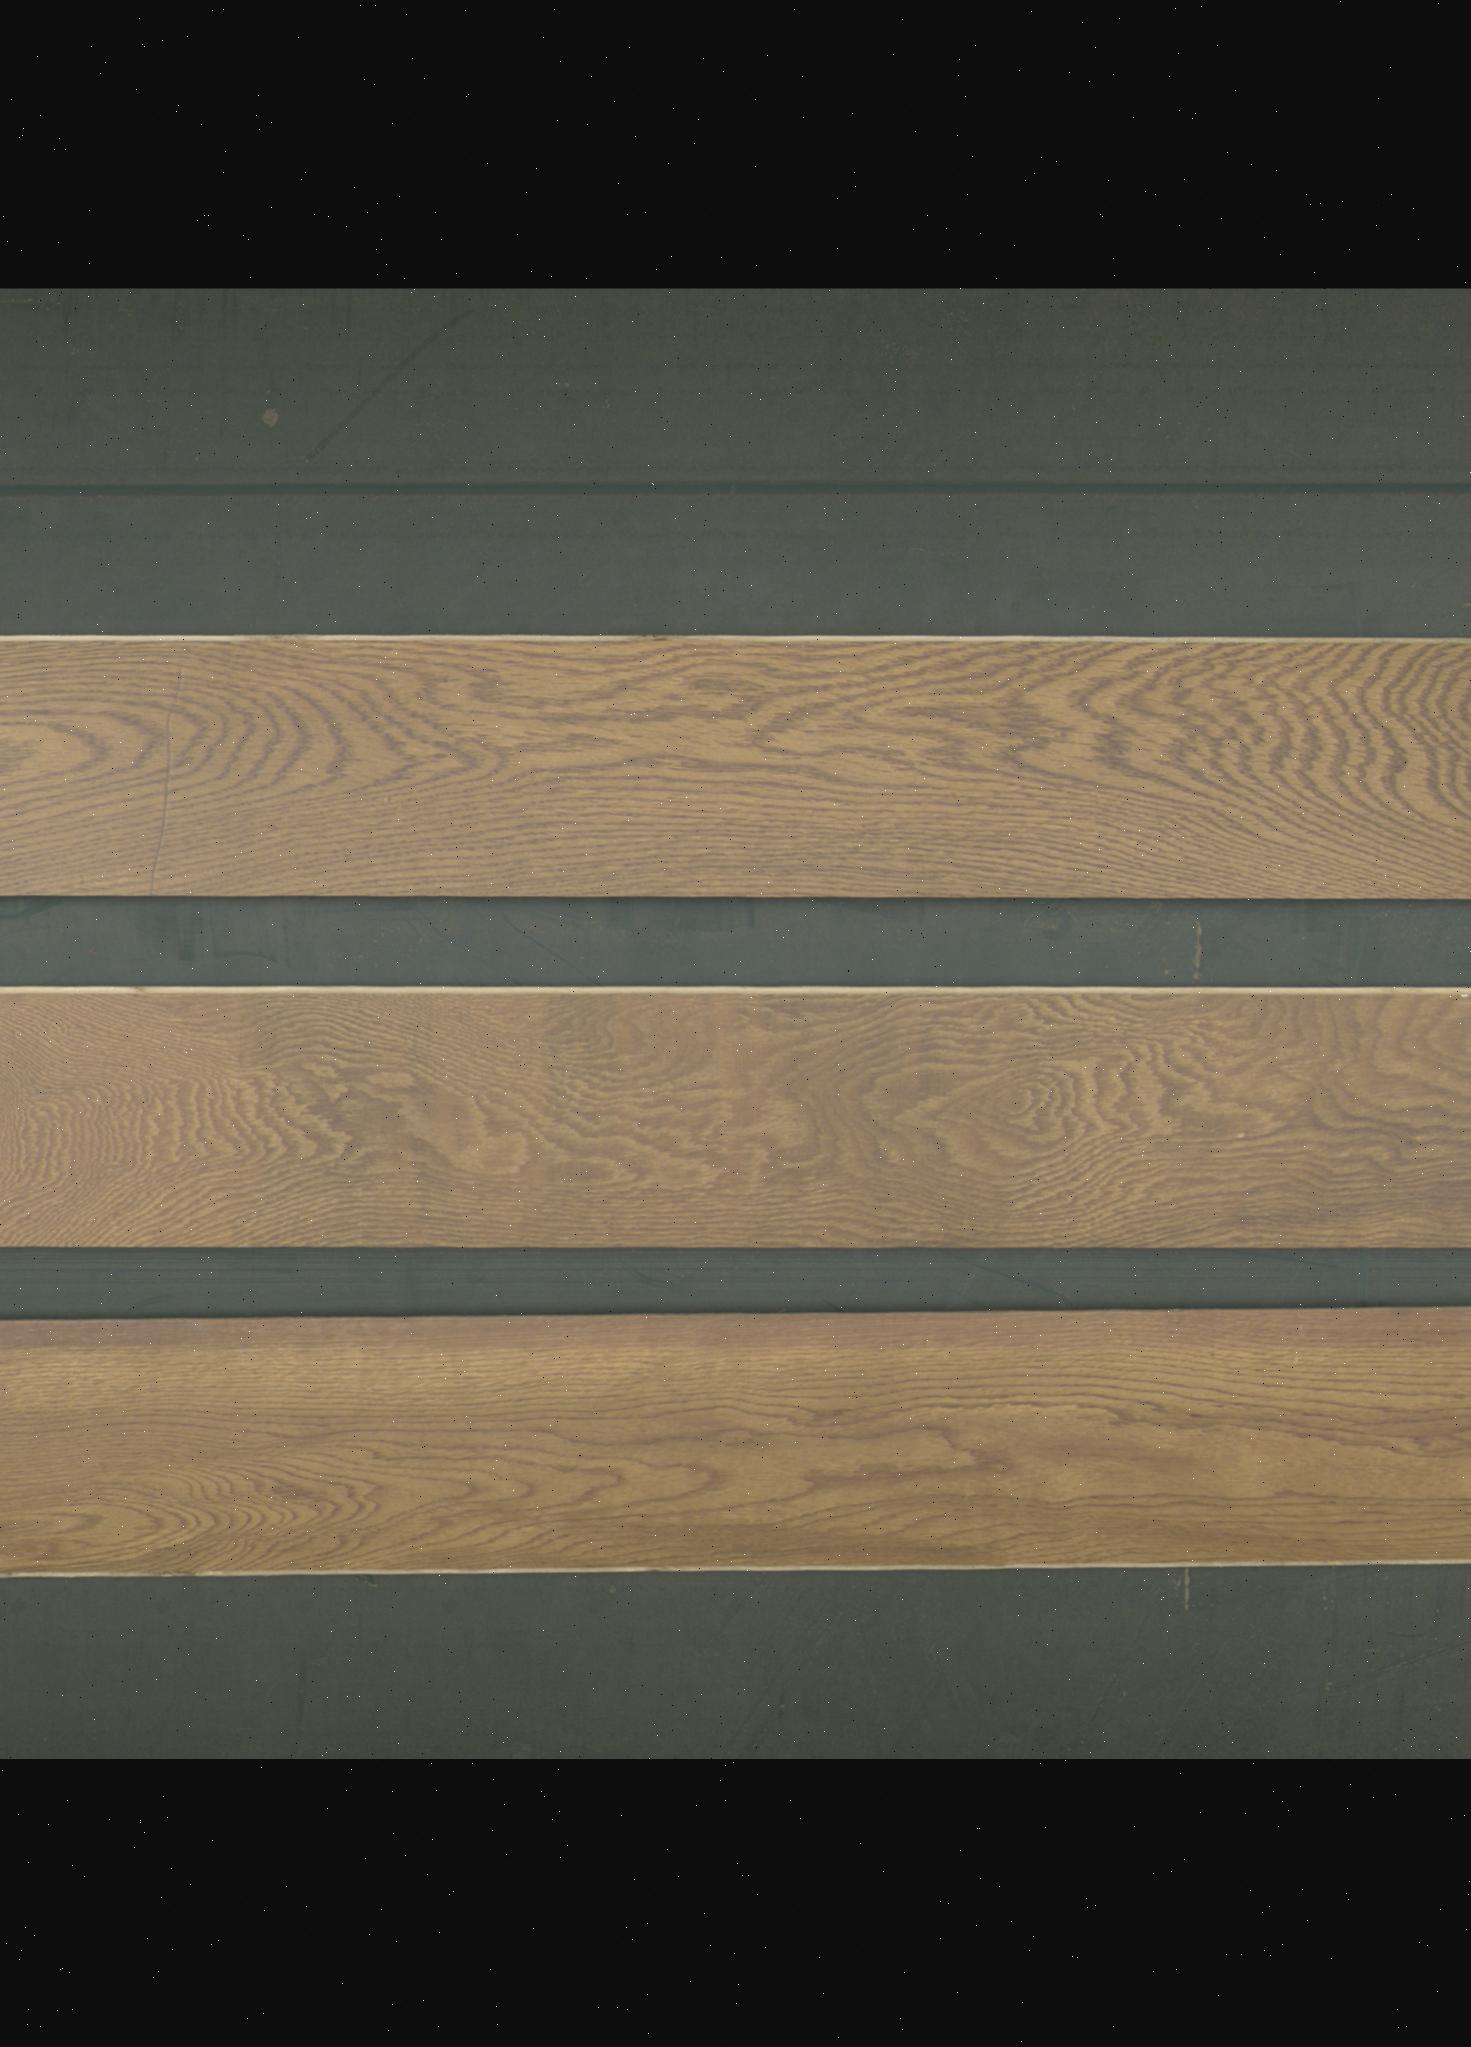
Label: mixers